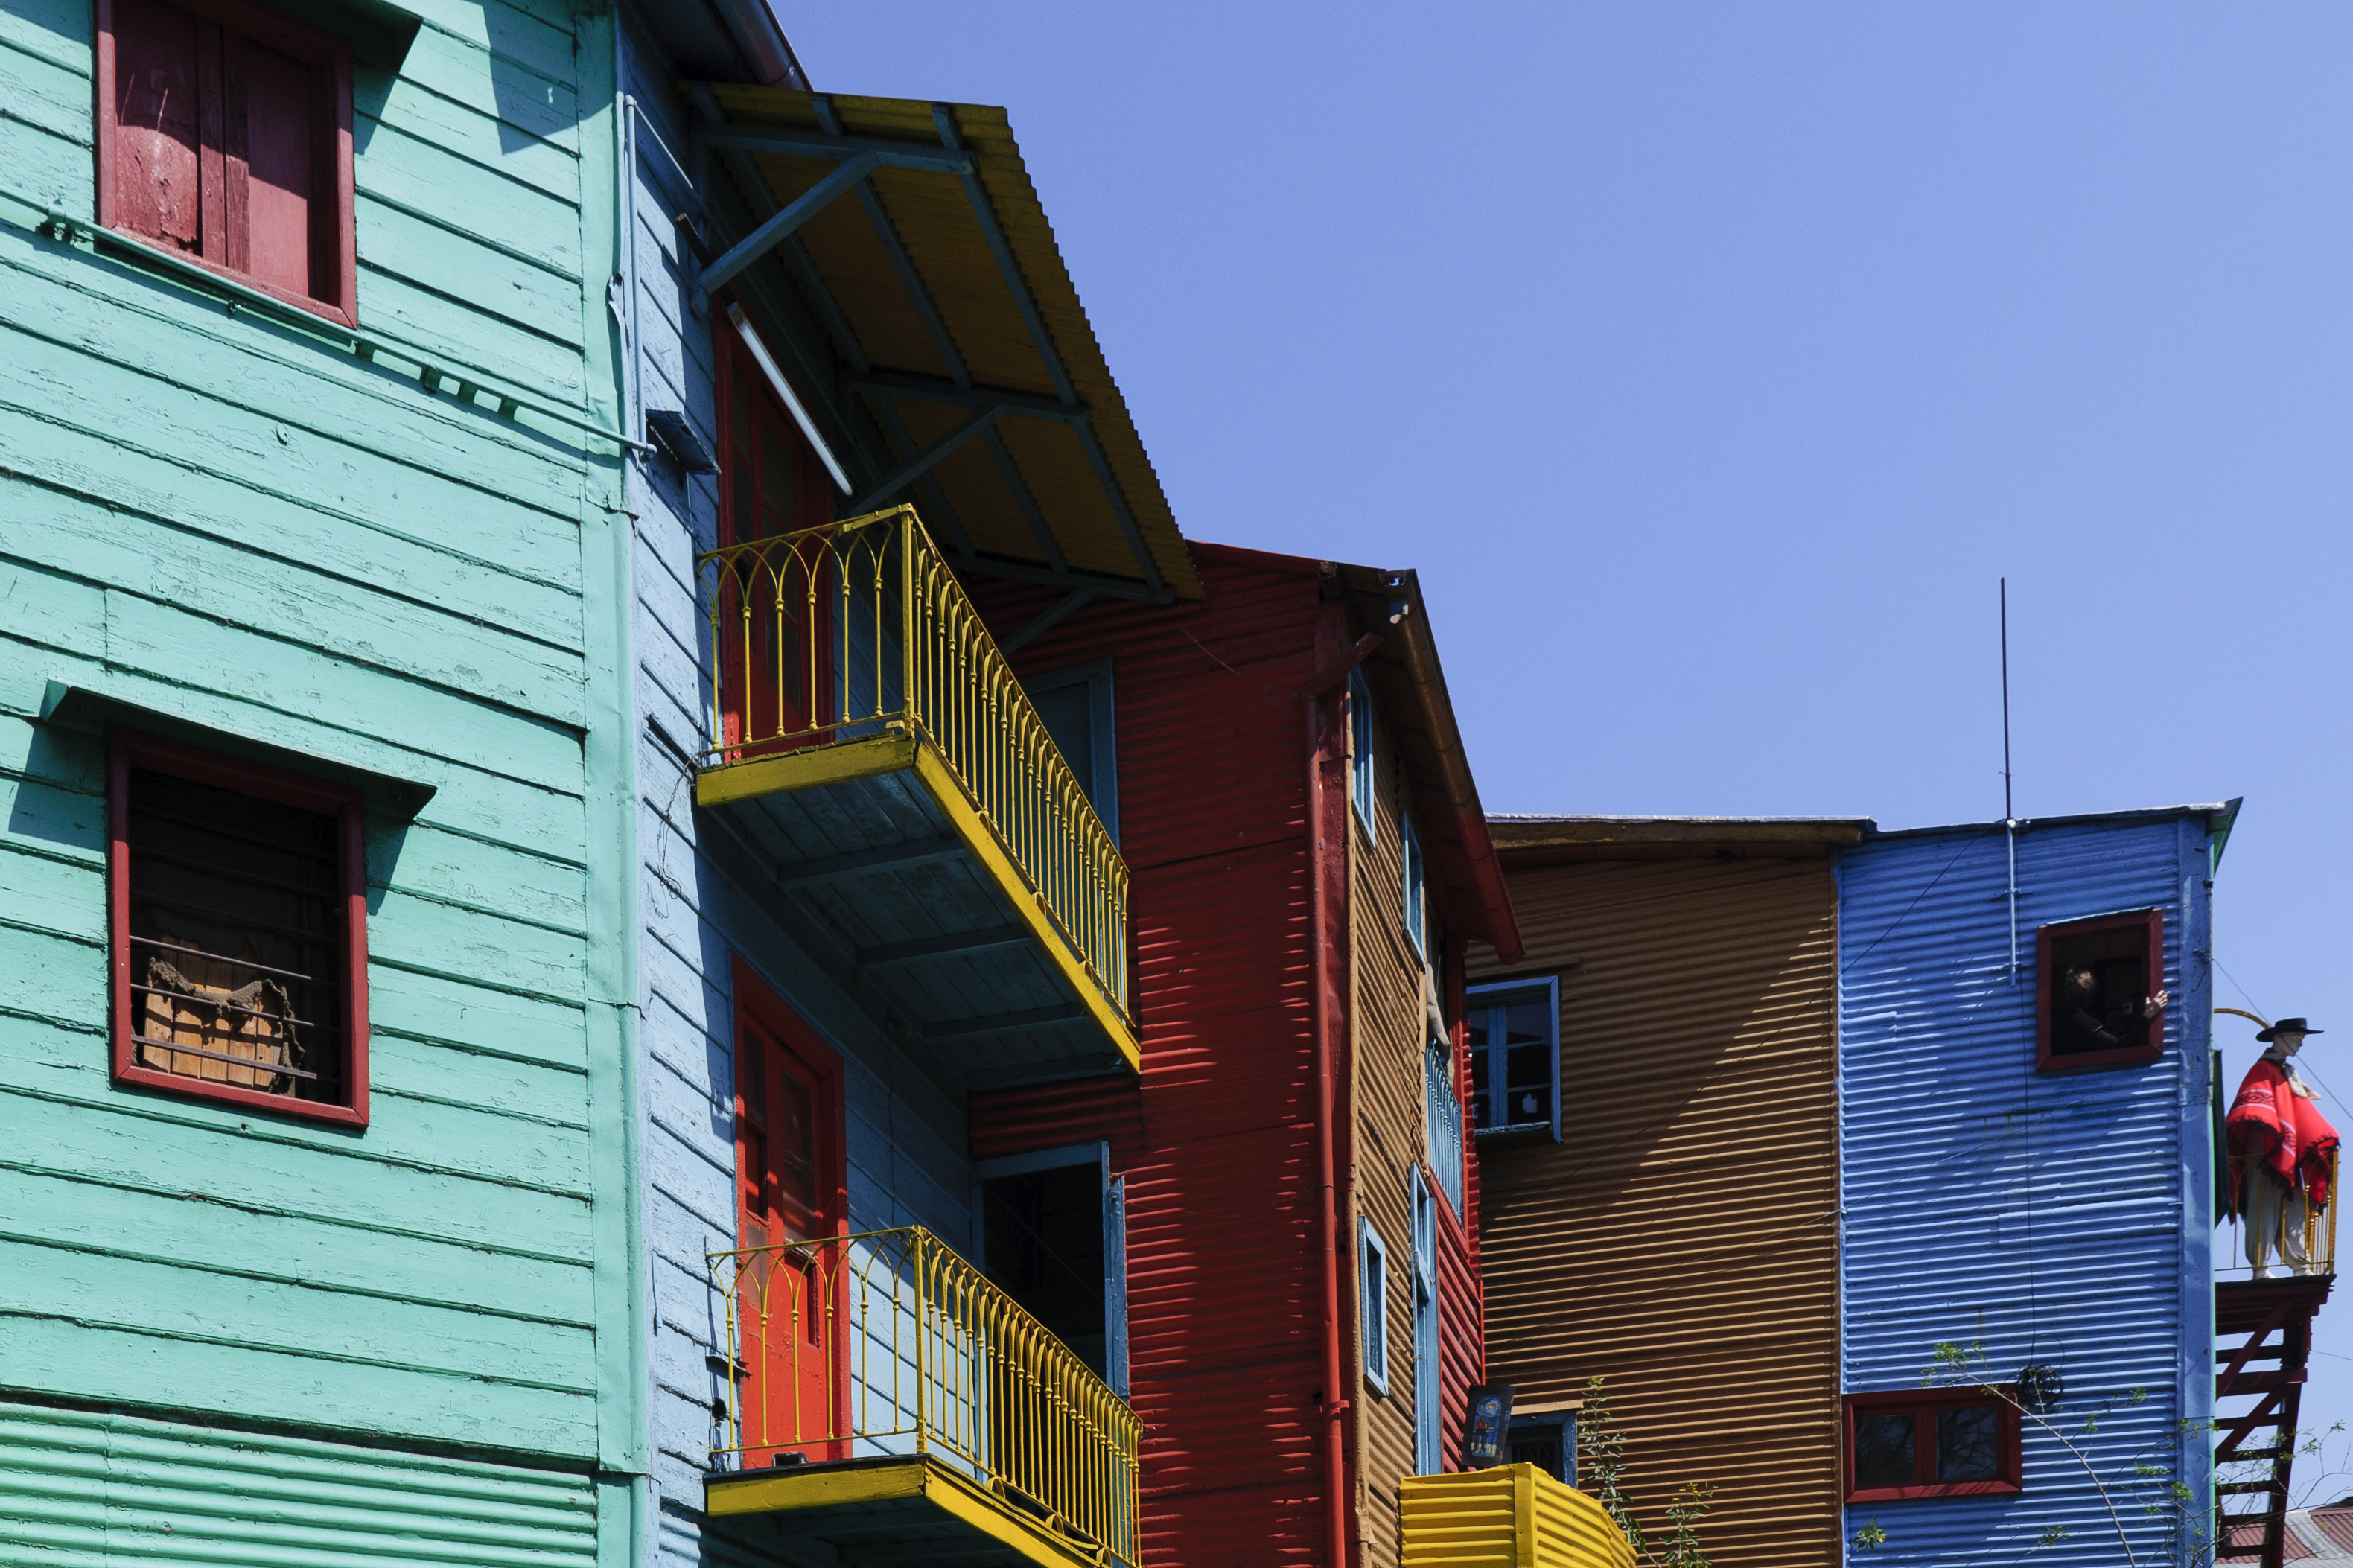
architecture, house, window, home, wall, downtown, color, facade, blue, nikon, argentina, siding, buenosaires, aires, d300, approved, neighbourhood, urban area, residential area